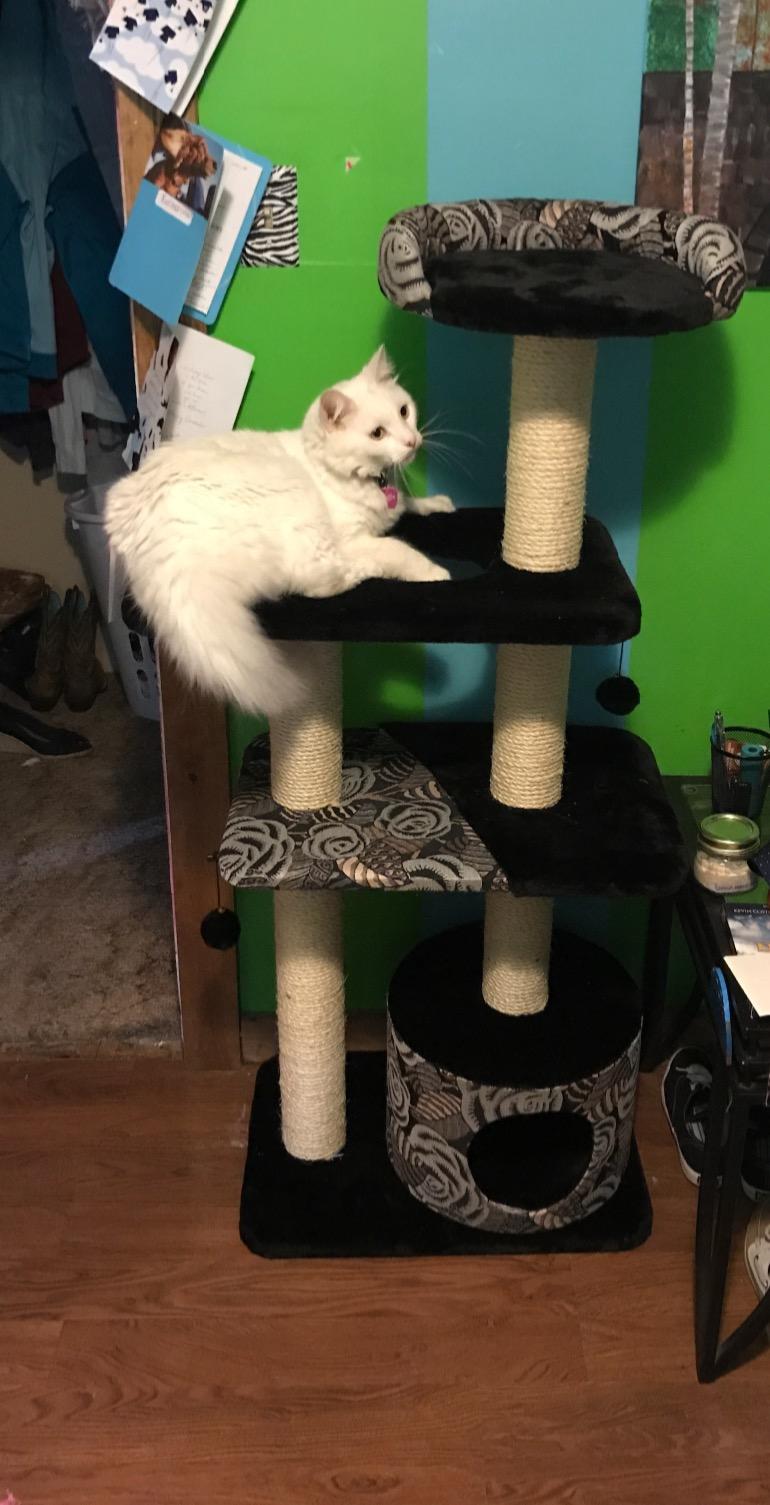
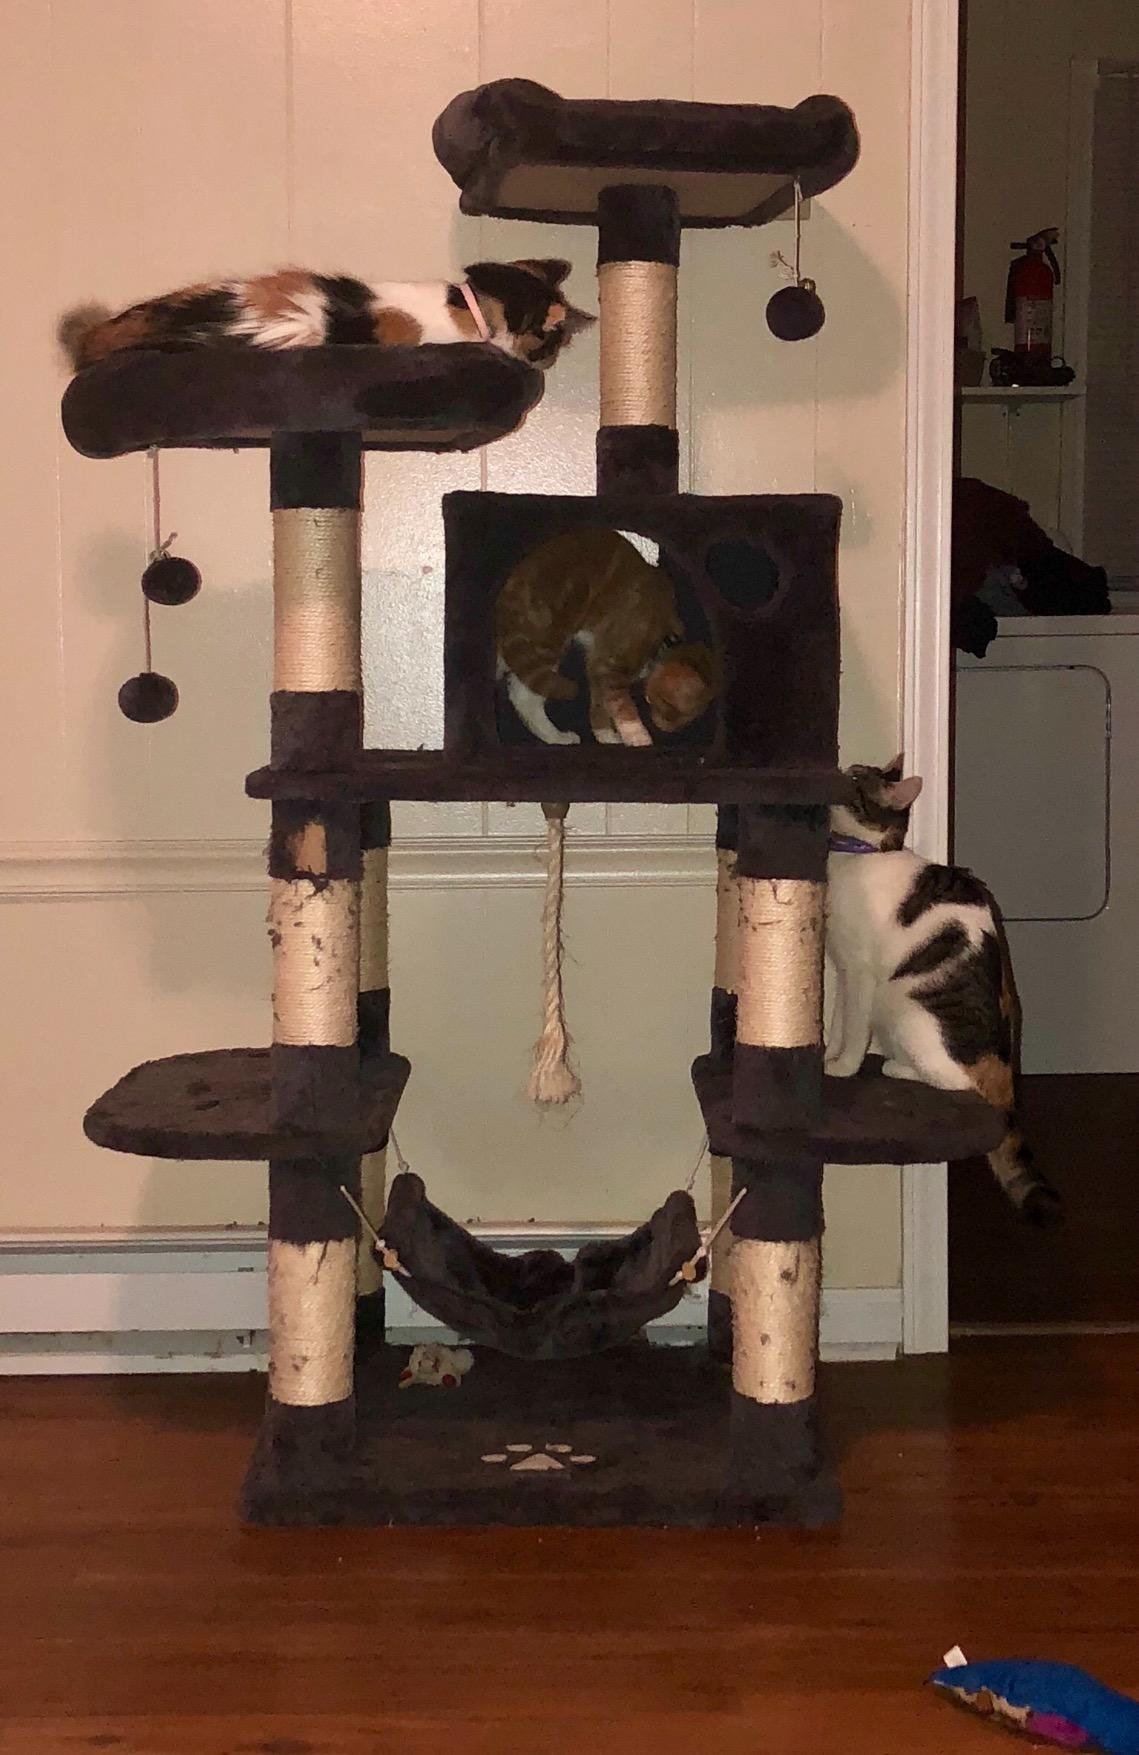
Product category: items_cat tree
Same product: no